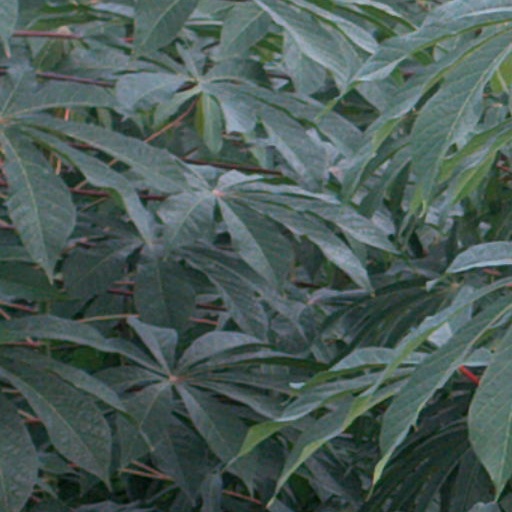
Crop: cassava